Lovers of Haeundae

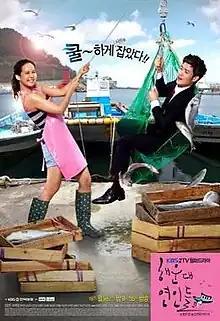
Promotional poster

Lovers of Haeundae is a 2012 South Korean television series about a prosecutor who goes undercover to infiltrate a crime family in Haeundae, Busan, and after losing his memory, falls in love with the daughter of a mob boss.